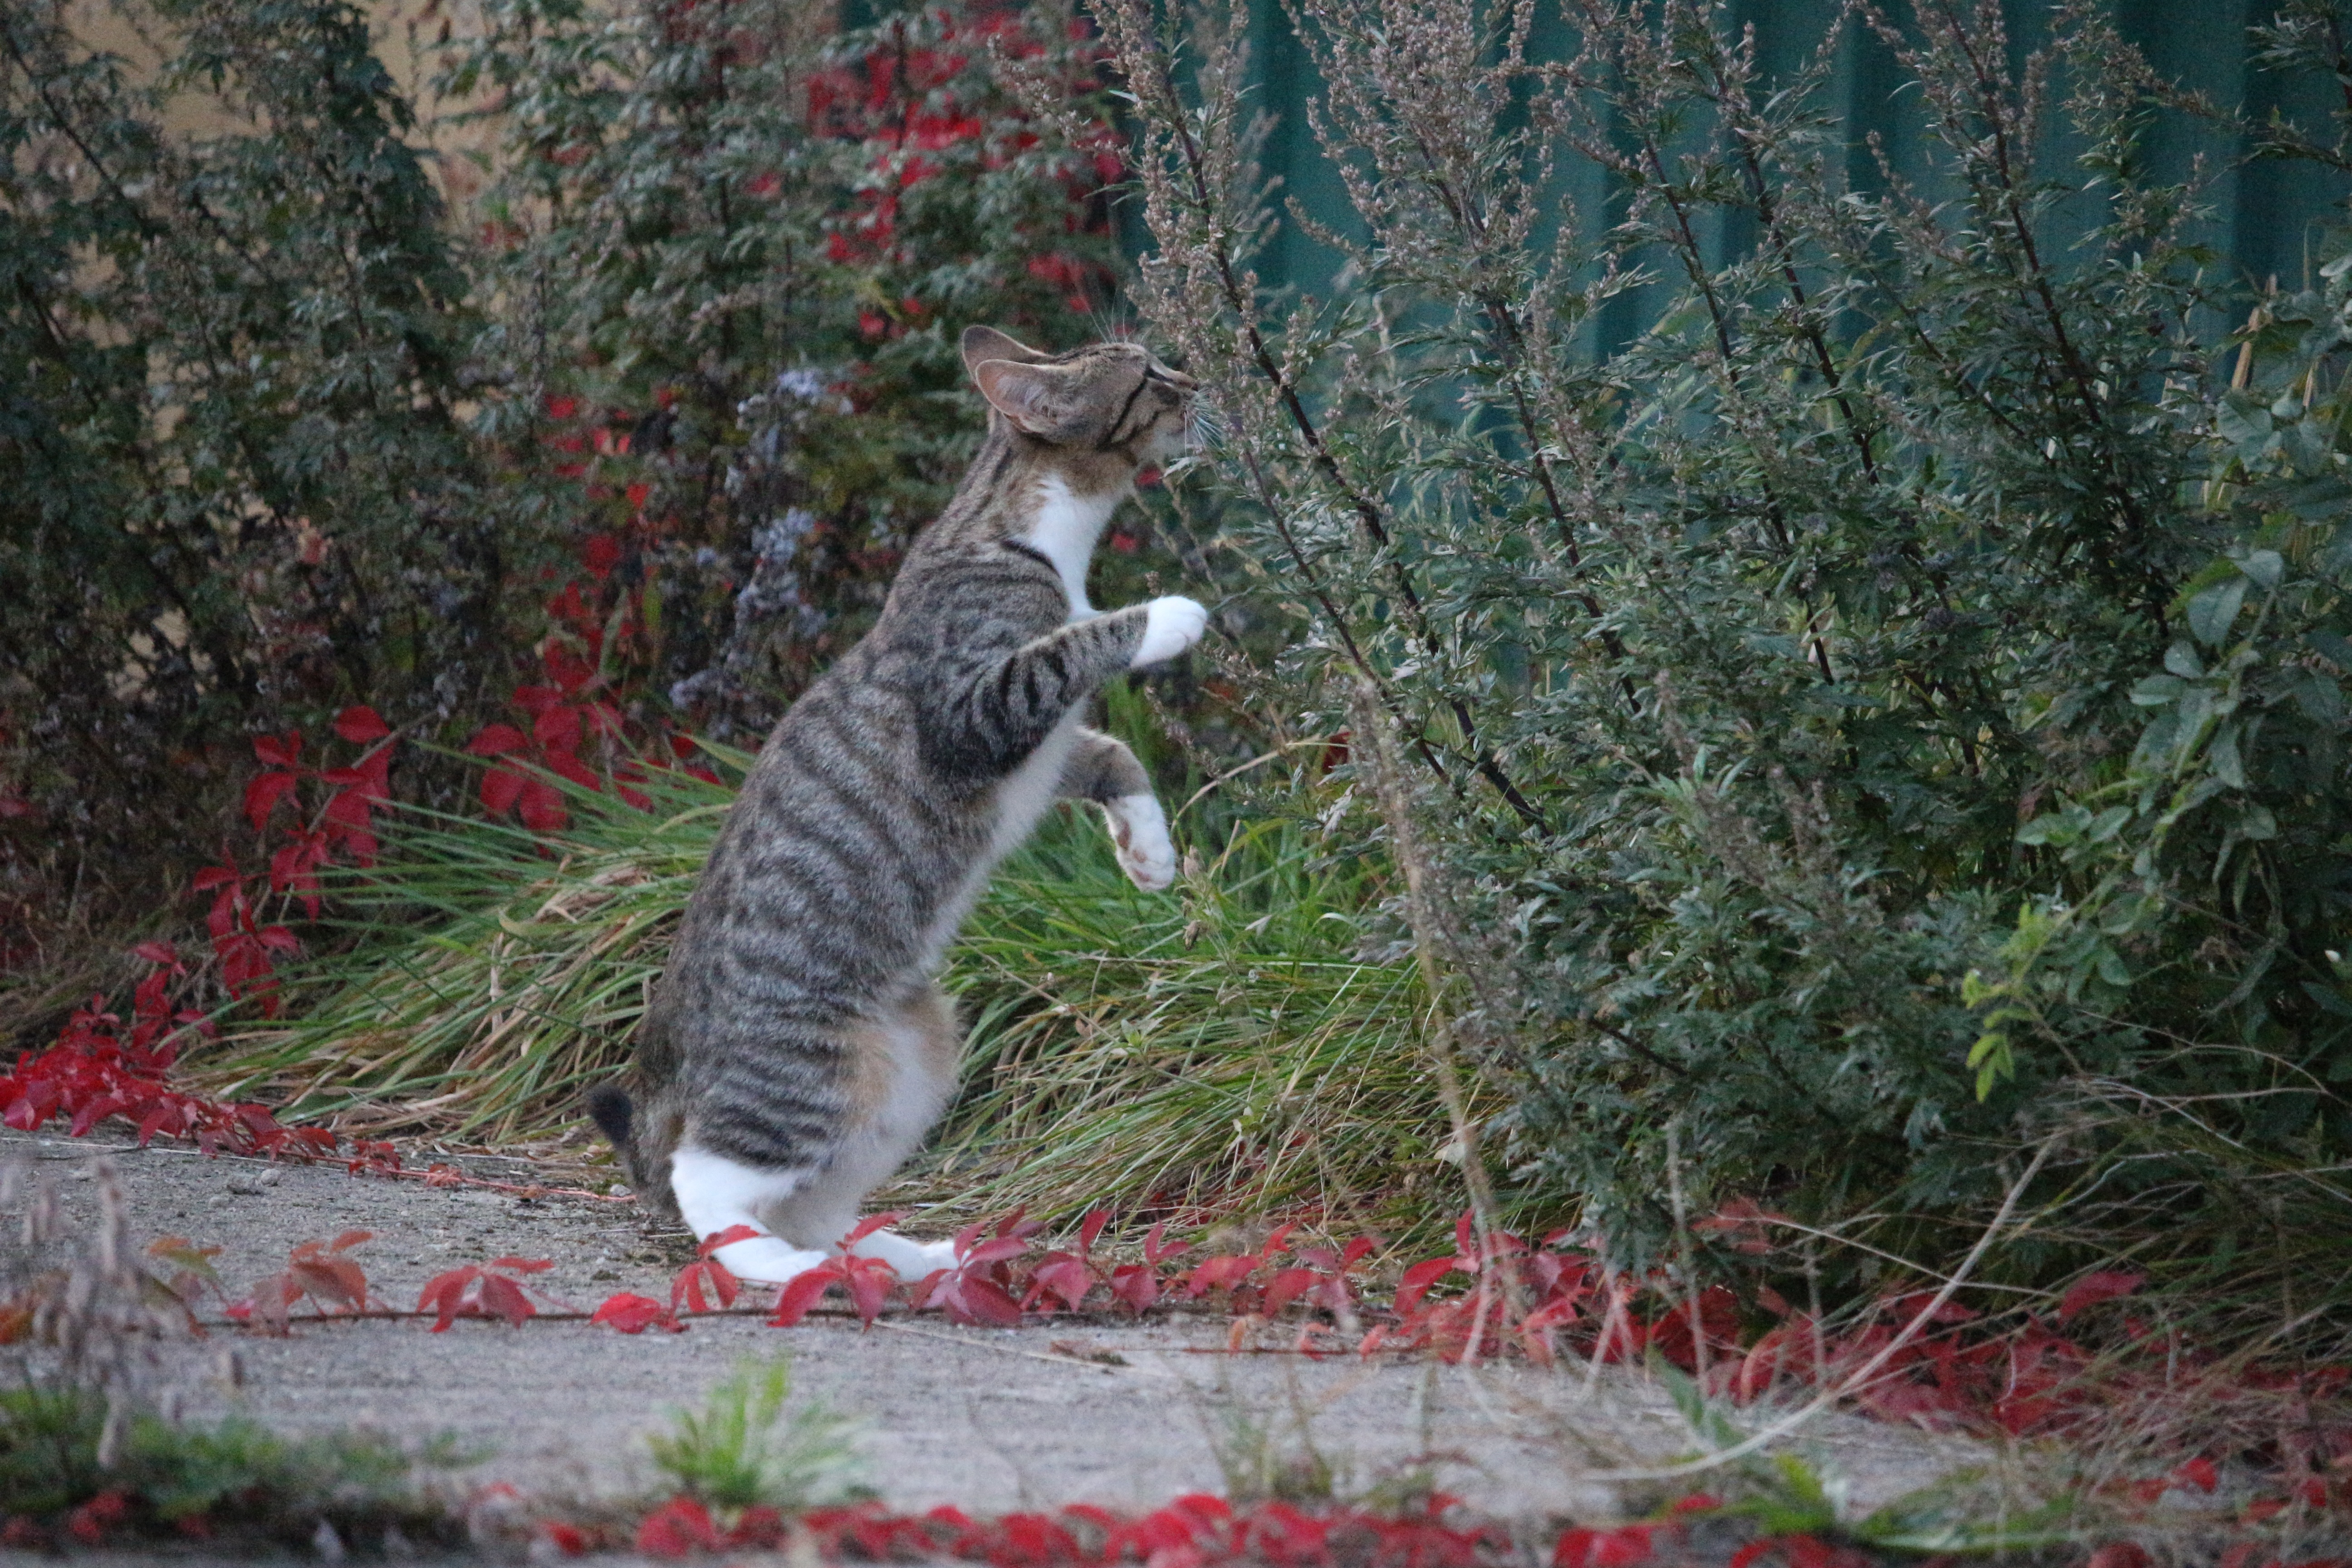
vine, wildlife, kitten, cat, autumn, mammal, fauna, leaves, vertebrate, domestic cat, cat baby, young cats, wild cat, small to medium sized cats